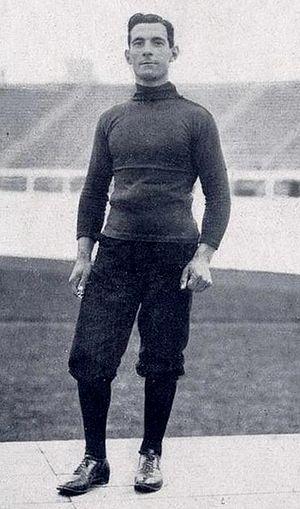
Alberto Braglia est un gymnaste italien. Triple champion olympique, une fois en Jeux olympiques de 1908 et deux fois en Jeux olympiques de 1912, il devient acrobate de cirque après la fin de sa carrière sportive.